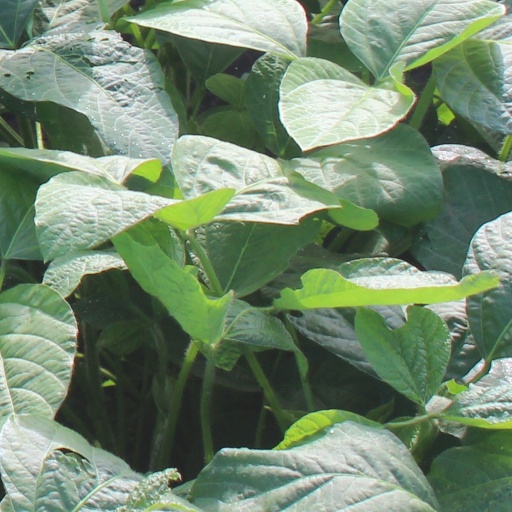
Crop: soybean